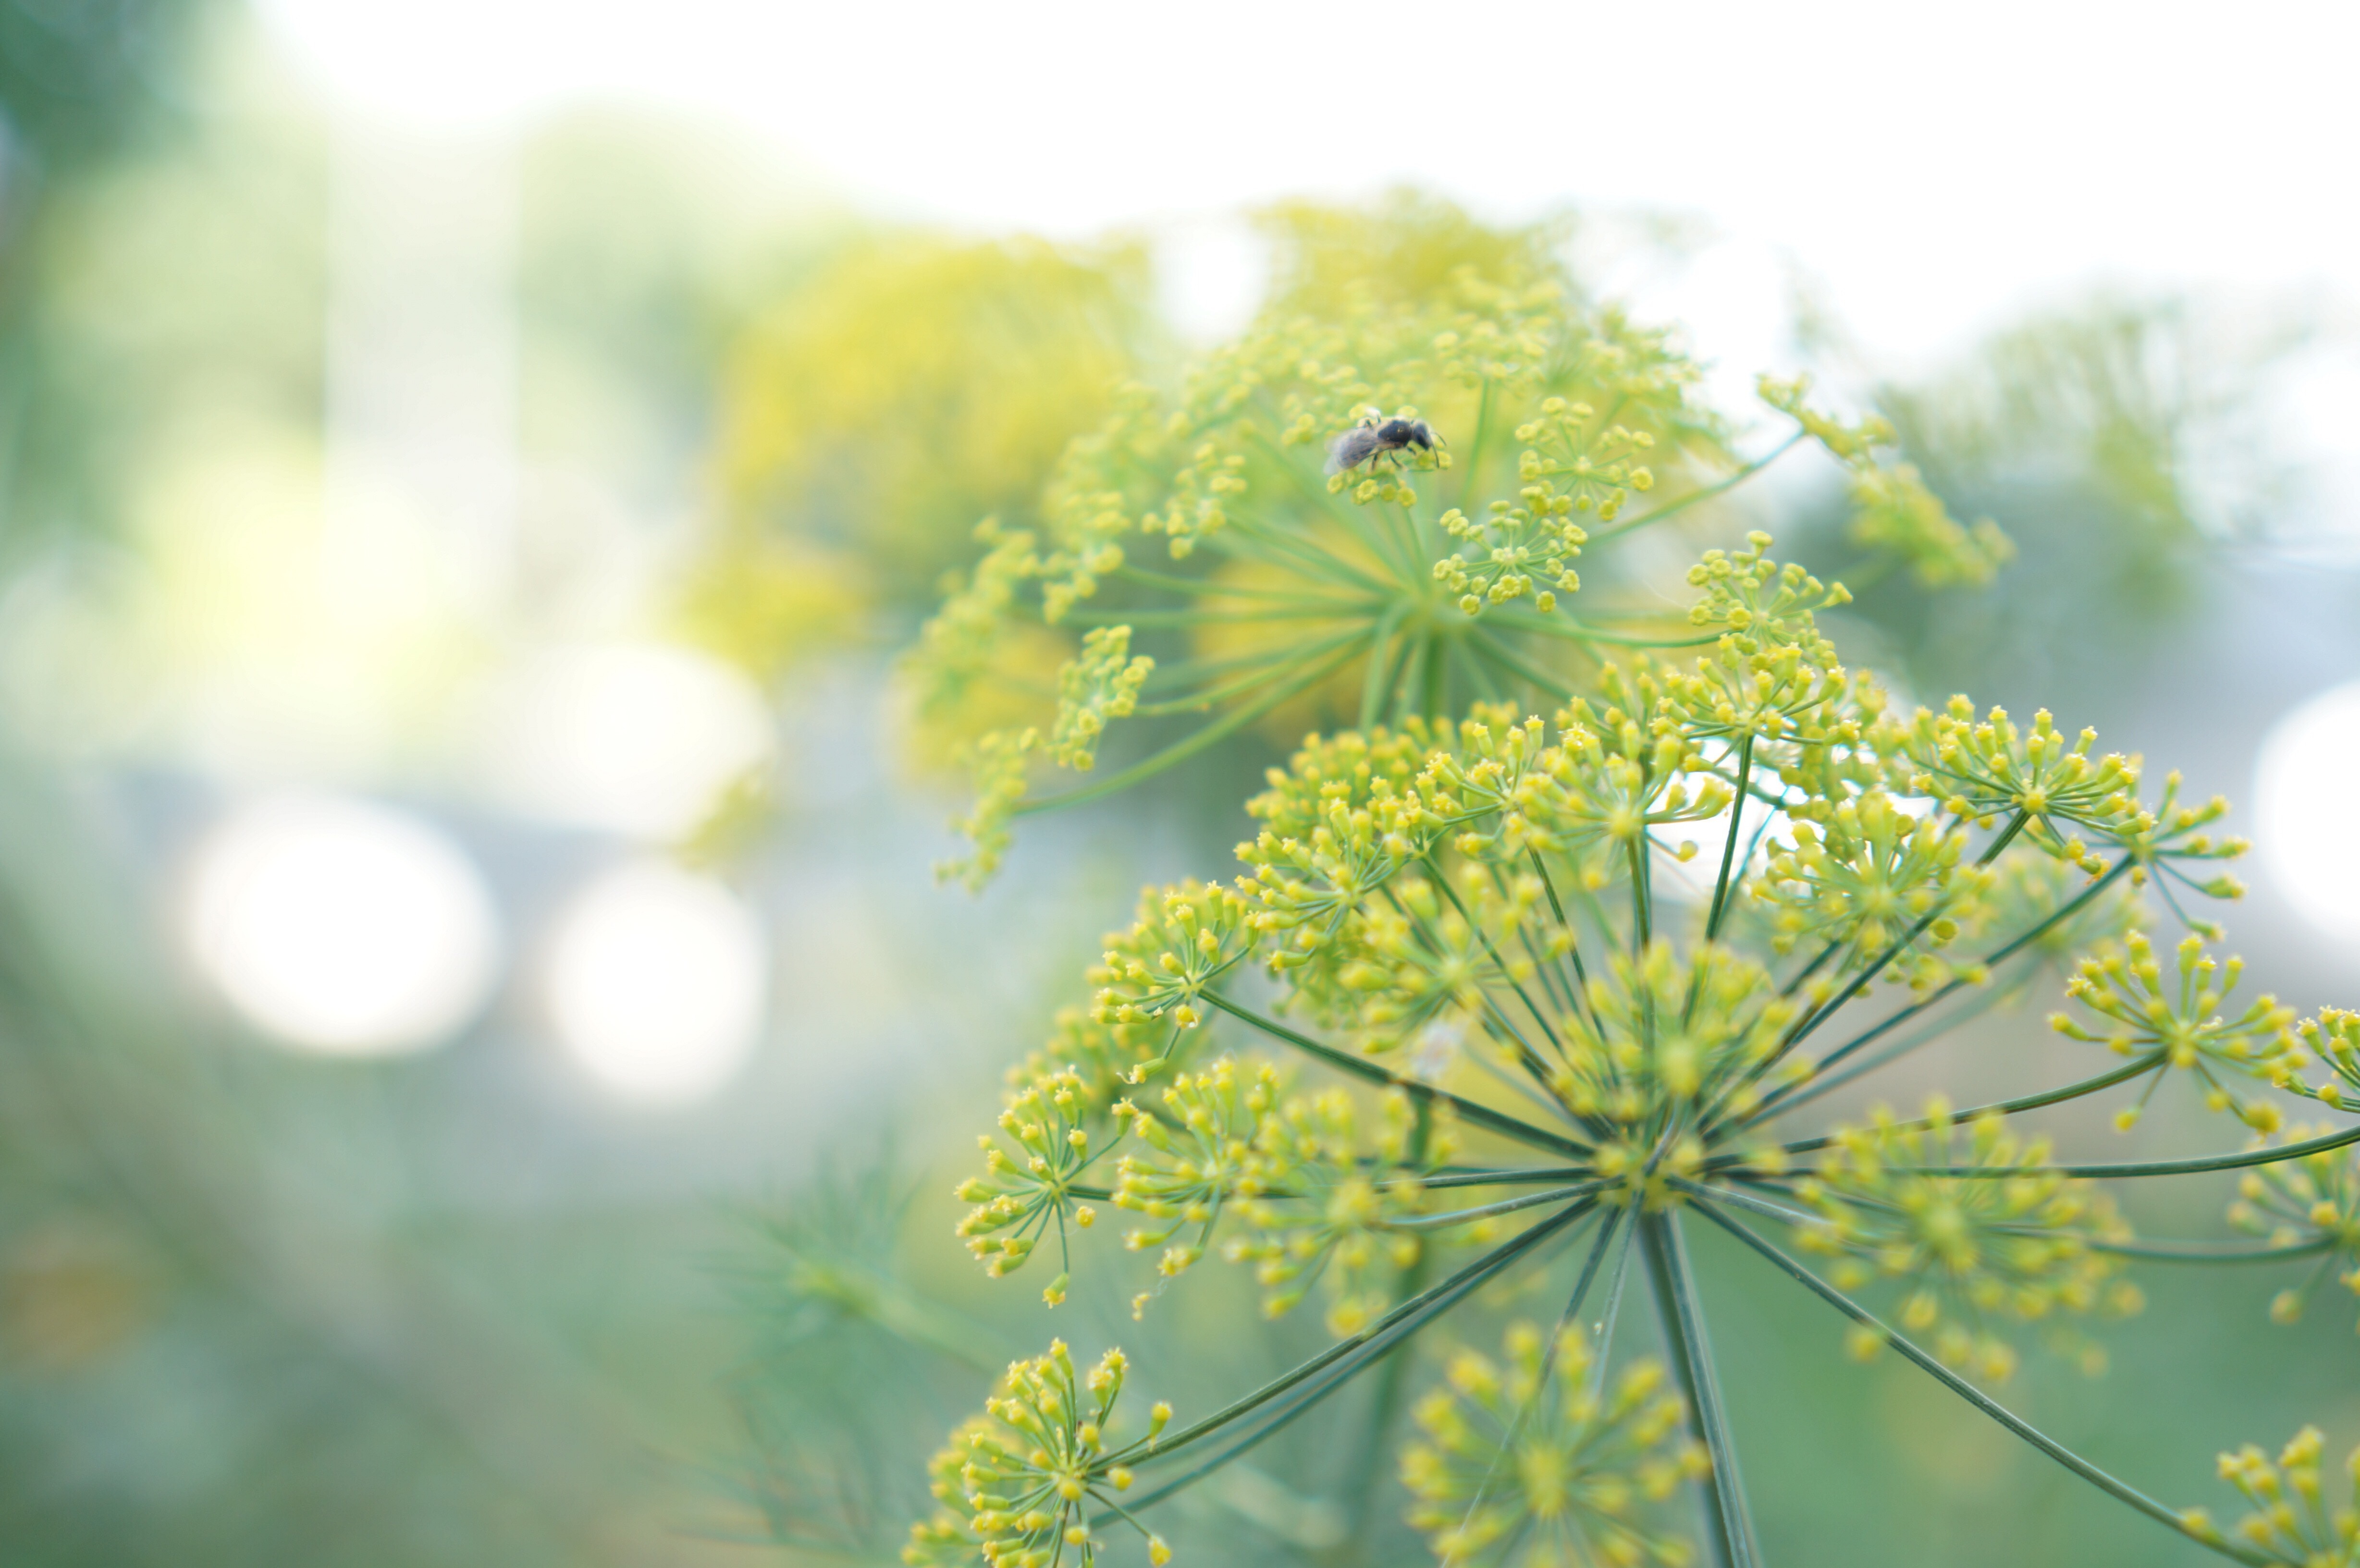
tree, nature, branch, blossom, plant, meadow, sunlight, leaf, flower, green, produce, autumn, botany, yellow, flora, wildflower, mimosa, macro photography, flowering plant, land plant